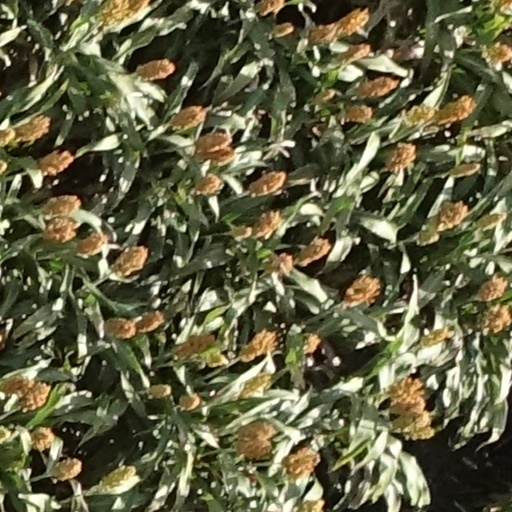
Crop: sorghum